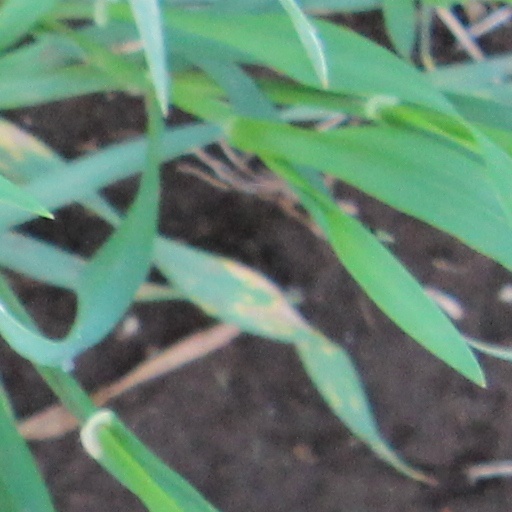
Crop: wheat